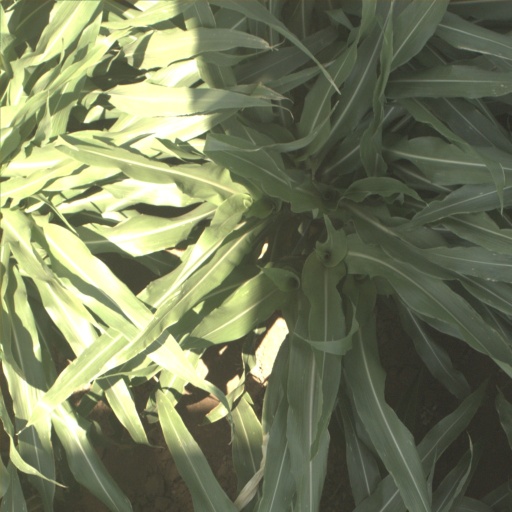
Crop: sorghum